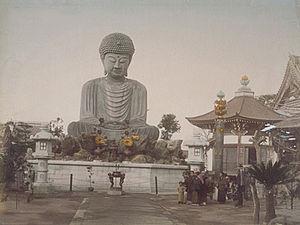
Daibutsu est un mot signifiant littéralement « Grand Bouddha ». Au Japon, cela désigne une grande statue de Bouddha ou l'une de ses diverses incarnations. Généralement en bronze, ils peuvent également être fait d'autres métaux ou de pierre. Ils peuvent se trouver à l'extérieur ou surélevés devant un autel dans des temples bouddhistes.
Les trois grands Bouddhas du Japon constituent une sélection des statues de Bouddha les plus représentatives à l'échelle nationale. Cette sélection inclut le Daibutsu de Nara du temple Tōdai-ji ainsi que celui de Kamakura, installé au temple Kōtoku-in dans la préfecture de Kanagawa. Bien qu'il existe actuellement plusieurs opinions concernant le choix de la troisième statue, l'appellation de « trois grands Bouddhas du Japon » n'est pas utilisée en pratique.